Tsimanampetsotsa National Park

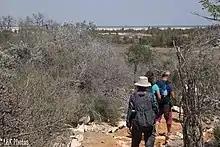
trail to lookout on the Mahafaly Plateau

The Mahafaly Plateau is composed of Tertiary limestone, with soils that are thin and calcareous. The vegetation is made up of open, xerophytic thickets, primarily from the families spurge (Euphorbiaceae), Didiereaceae, kapok (Bombaceae), and pea (Fabaceae). Prominent in this area are silver thicket ("Euphorbia stenoclada") and the bottle tree ("Moringa drouhardii").The plateau area is a relatively narrow formation, running north–south, and found between the lake margin and the "eastern zone." Numerous collapsed "sinks" can found here, and they provide habitat for plants and animals that rely on a minimum of ephemeral water. Associated with the limestone cliffs are several endemic animals species including the Grandidier's mongoose ("Galidictis grandidieri"), a blind cave-dwelling fish ("Typhleotris madagascariensis") and species of restricted distribution such as the nocturnal gecko ("Ebenavia maintimainty") and the skink ("Mabuya vezo").